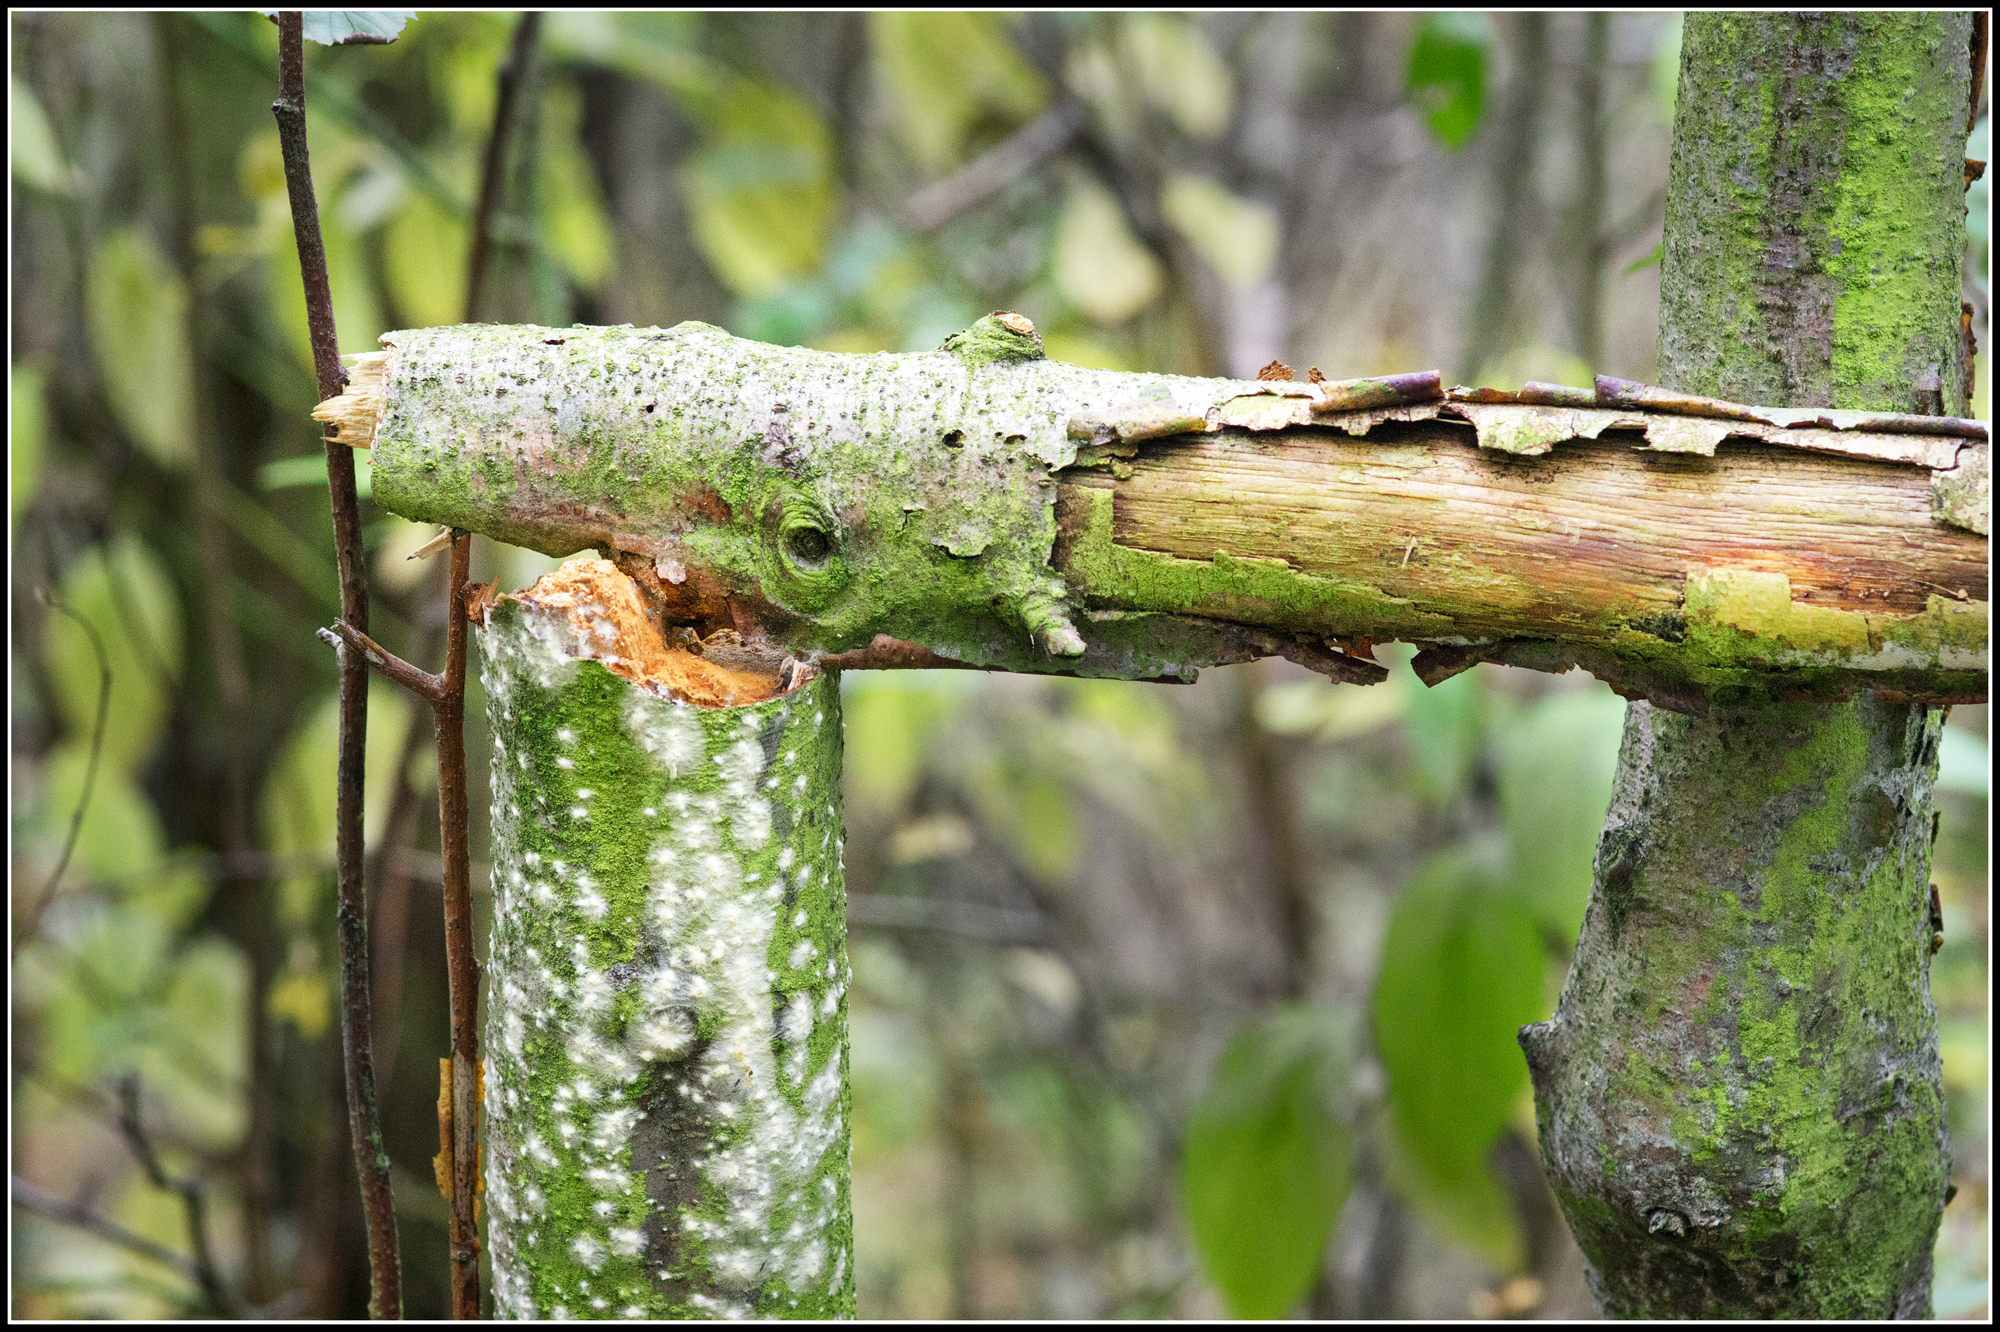
tree, nature, forest, branch, plant, wood, leaf, fall, flower, trunk, bark, dark, wildlife, green, jungle, autumn, park, brown, botany, decay, flora, fauna, fungus, rainforest, pentax, sigma, timber, fallen, wakefield, woodland, habitat, rotten, outwood, k5, natural environment, plant stem, woody plant